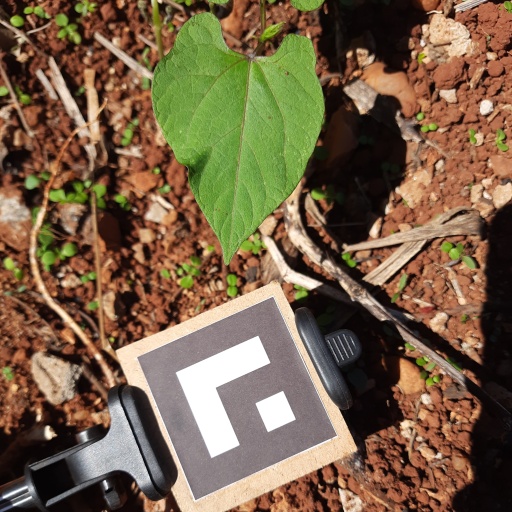
Observations: wavy surface, no eating holes, under sunlight